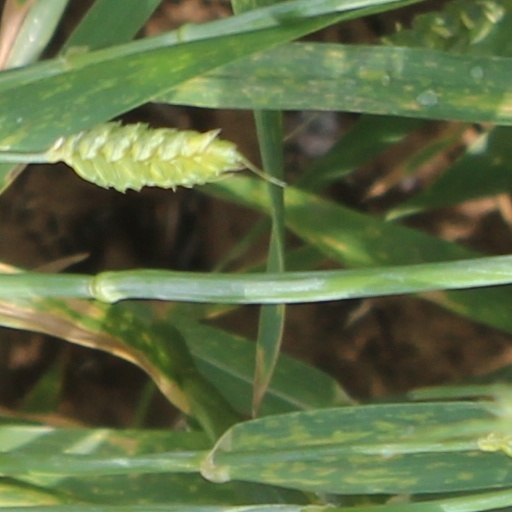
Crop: wheat